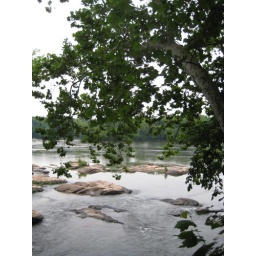
The view of the river from the wall in IMG_3752.